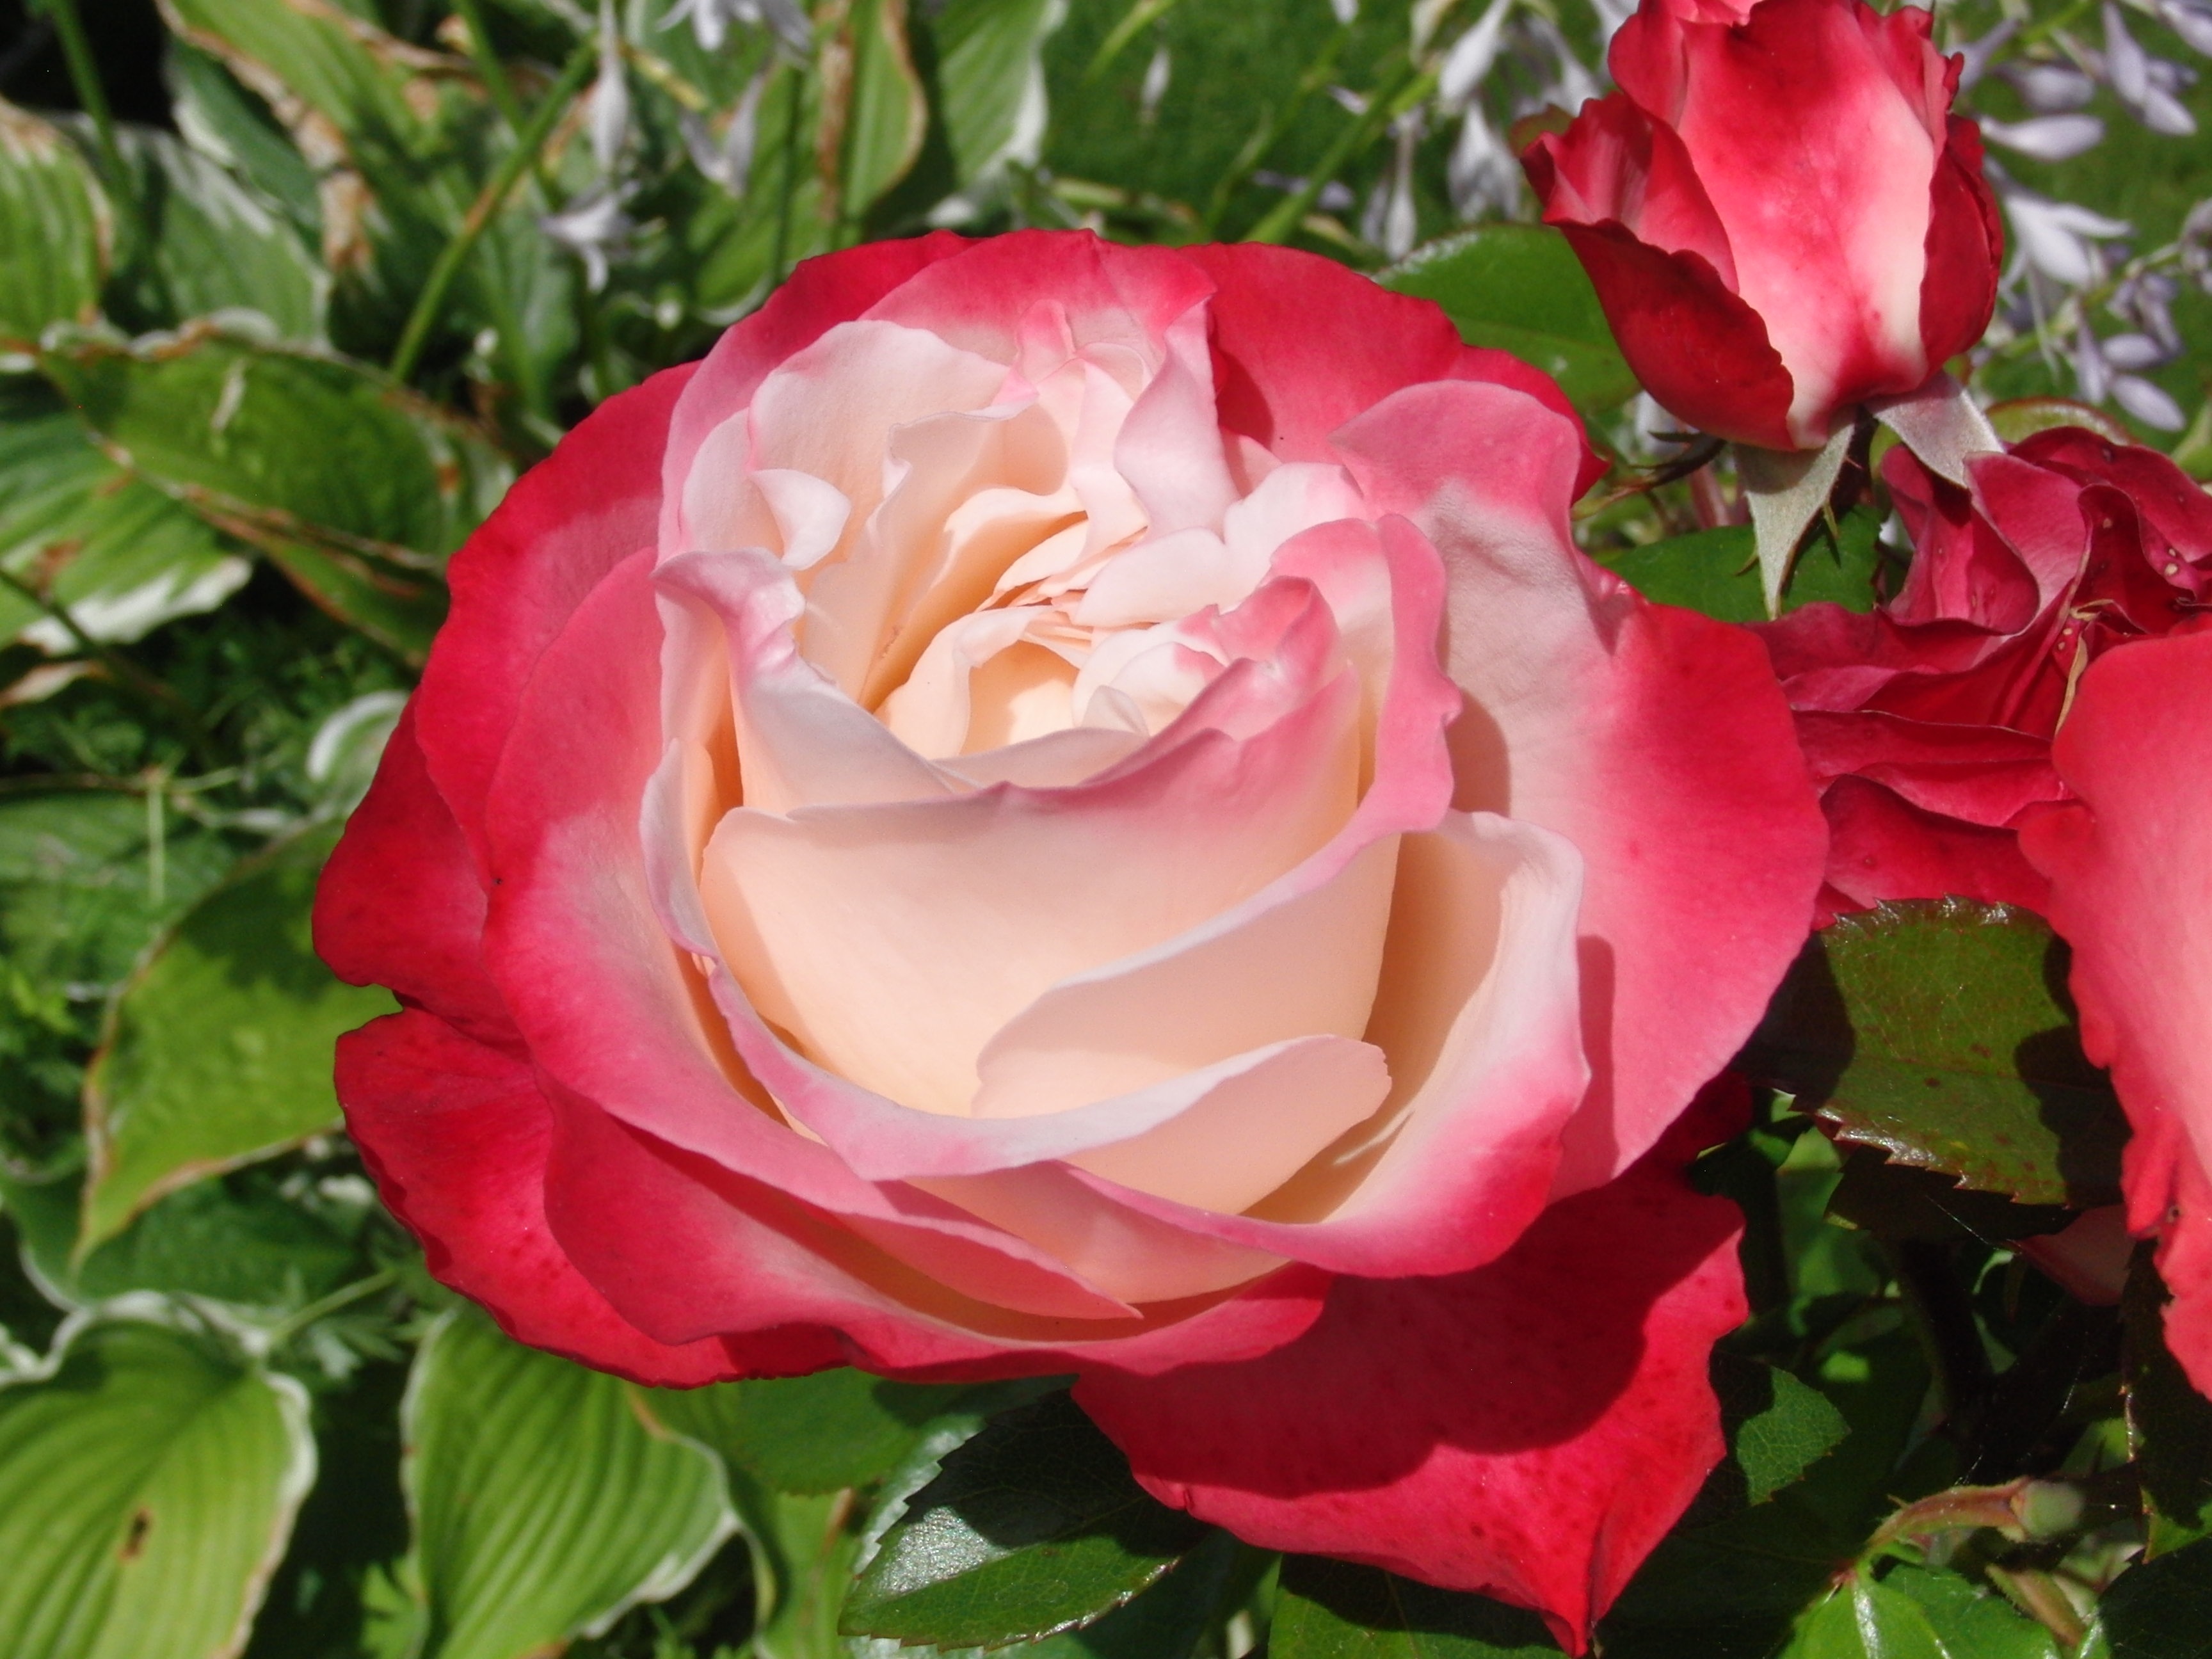
nature, blossom, plant, flower, petal, bloom, rose, red, garden, pink, flower garden, floribunda, flowering plant, garden roses, rose family, land plant, rosa centifolia, rose order